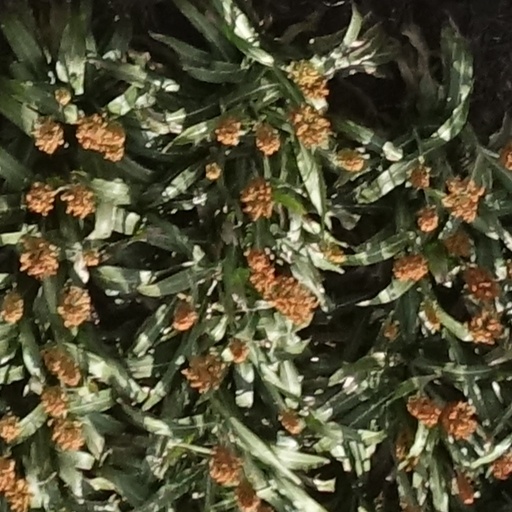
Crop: sorghum